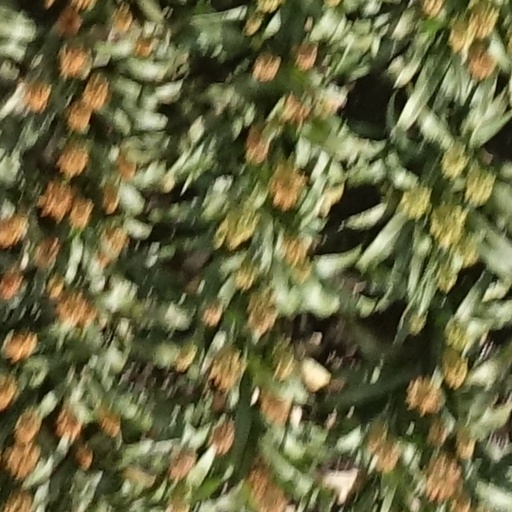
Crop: sorghum